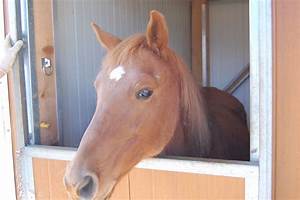
Label: cavallo